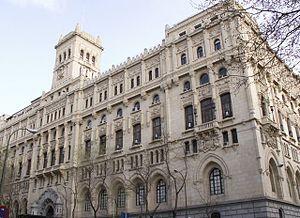
José Espeliú, né José Espelius Anduaga, né en 1874 et mort le 17 octobre 1928 à Saint-Sébastien, est un architecte et professeur espagnol actif à la fin du XIXᵉ siècle et au début du XXᵉ siècle.
Le quartier général de l’Armada espagnole, situé à Madrid, est constitué d’un ensemble d’organismes ayant pour but d’assister le chef d’état-major des armées dans le cadre du commandement de l’Armada.